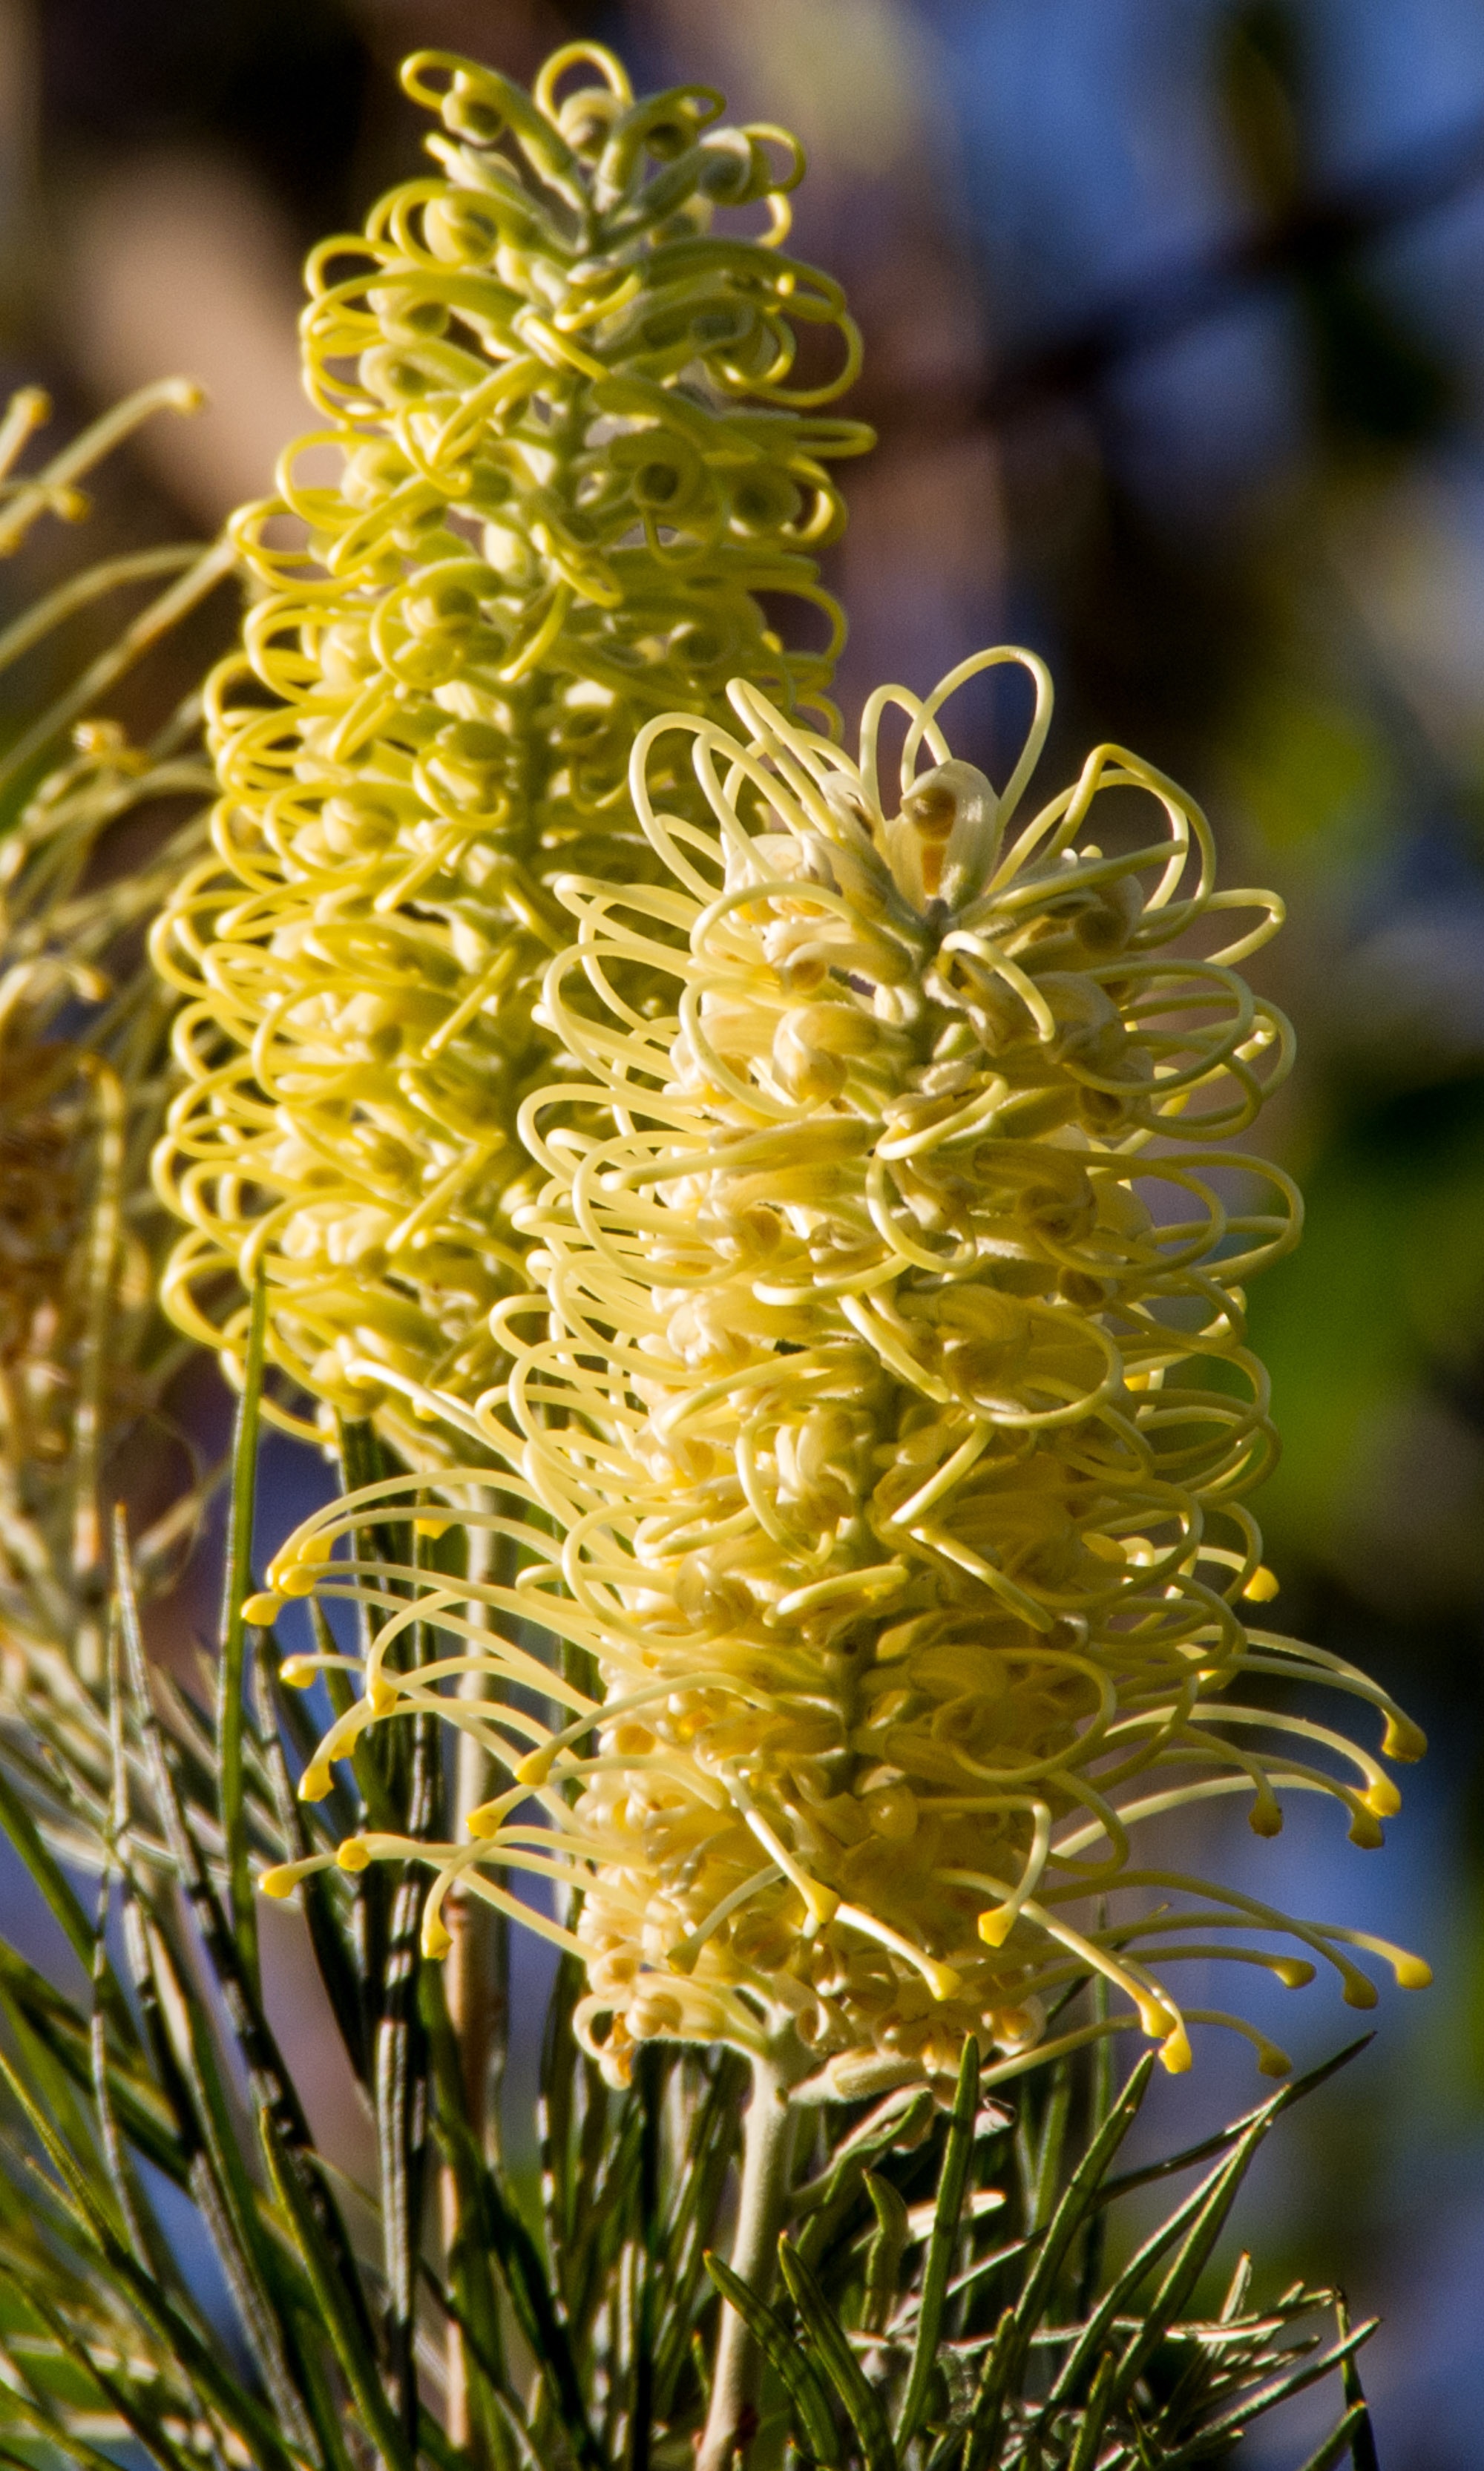
tree, nature, branch, plant, white, leaf, flower, pollen, green, botany, yellow, garden, flora, wildflower, flowers, close up, native, australian, nectar, macro photography, flowering plant, grevillea, plant stem, land plant